Black Panther (character)

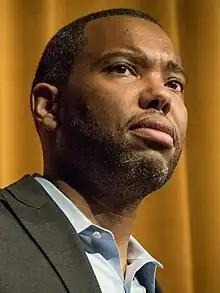
Ta-Nehisi Coates wrote a number of best-selling Black Panther series in the 2010s.

In 2005, Marvel began publishing "Black Panther" vol. 4, which ran 41 issues (April 2005 – November 2008). It was initially written by filmmaker Reginald Hudlin (through issue #38) and penciled by John Romita, Jr. (through #6). Hudlin is a Hollywood writer and director who was at that time the president of the entertainment division of Black Entertainment Television. He wanted to add "street cred" to the title, although he noted that the book was not necessarily or primarily geared toward an African-American readership. As influences for his characterization of the character, Hudlin has cited comic character Batman, film director Spike Lee, and music artist Sean Combs. The Black Panther comics that Hudlin wrote sold much better than any previous series featuring the character, including Priest's. According to Diamond Comic Distributors, "Black Panther" (2005) #1 was the 27th best-selling comic book in February 2005. Hudlin's series also received positive notice from figures outside the comic book world, such as Ice Cube and Ziggy Marley.